Unagi Sayaka

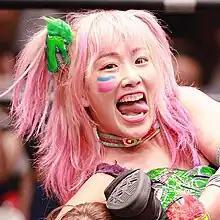
Sayaka in 2023

is a Japanese professional wrestler working as a freelancer.